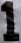
Number: 1